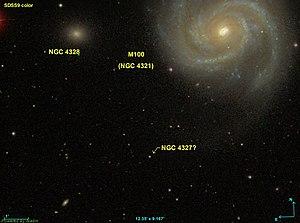
Image créée à l'aide du logiciel Aladin Sky Atlas du Centre de Données astronomiques de Strasbourg et des données publiques en format FIT de SDSS (Sloan Digital Sky Survey).
NGC 4327 est une étoile située dans la constellation de la Chevelure de Bérénice près de la galaxie M100. L'astronome allemand Wilhelm Tempel a enregistré la position de cette étoile en 1882.